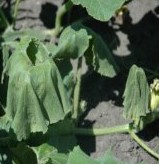
Plant: Cucumber
Disease: cucumber bacterial wilt